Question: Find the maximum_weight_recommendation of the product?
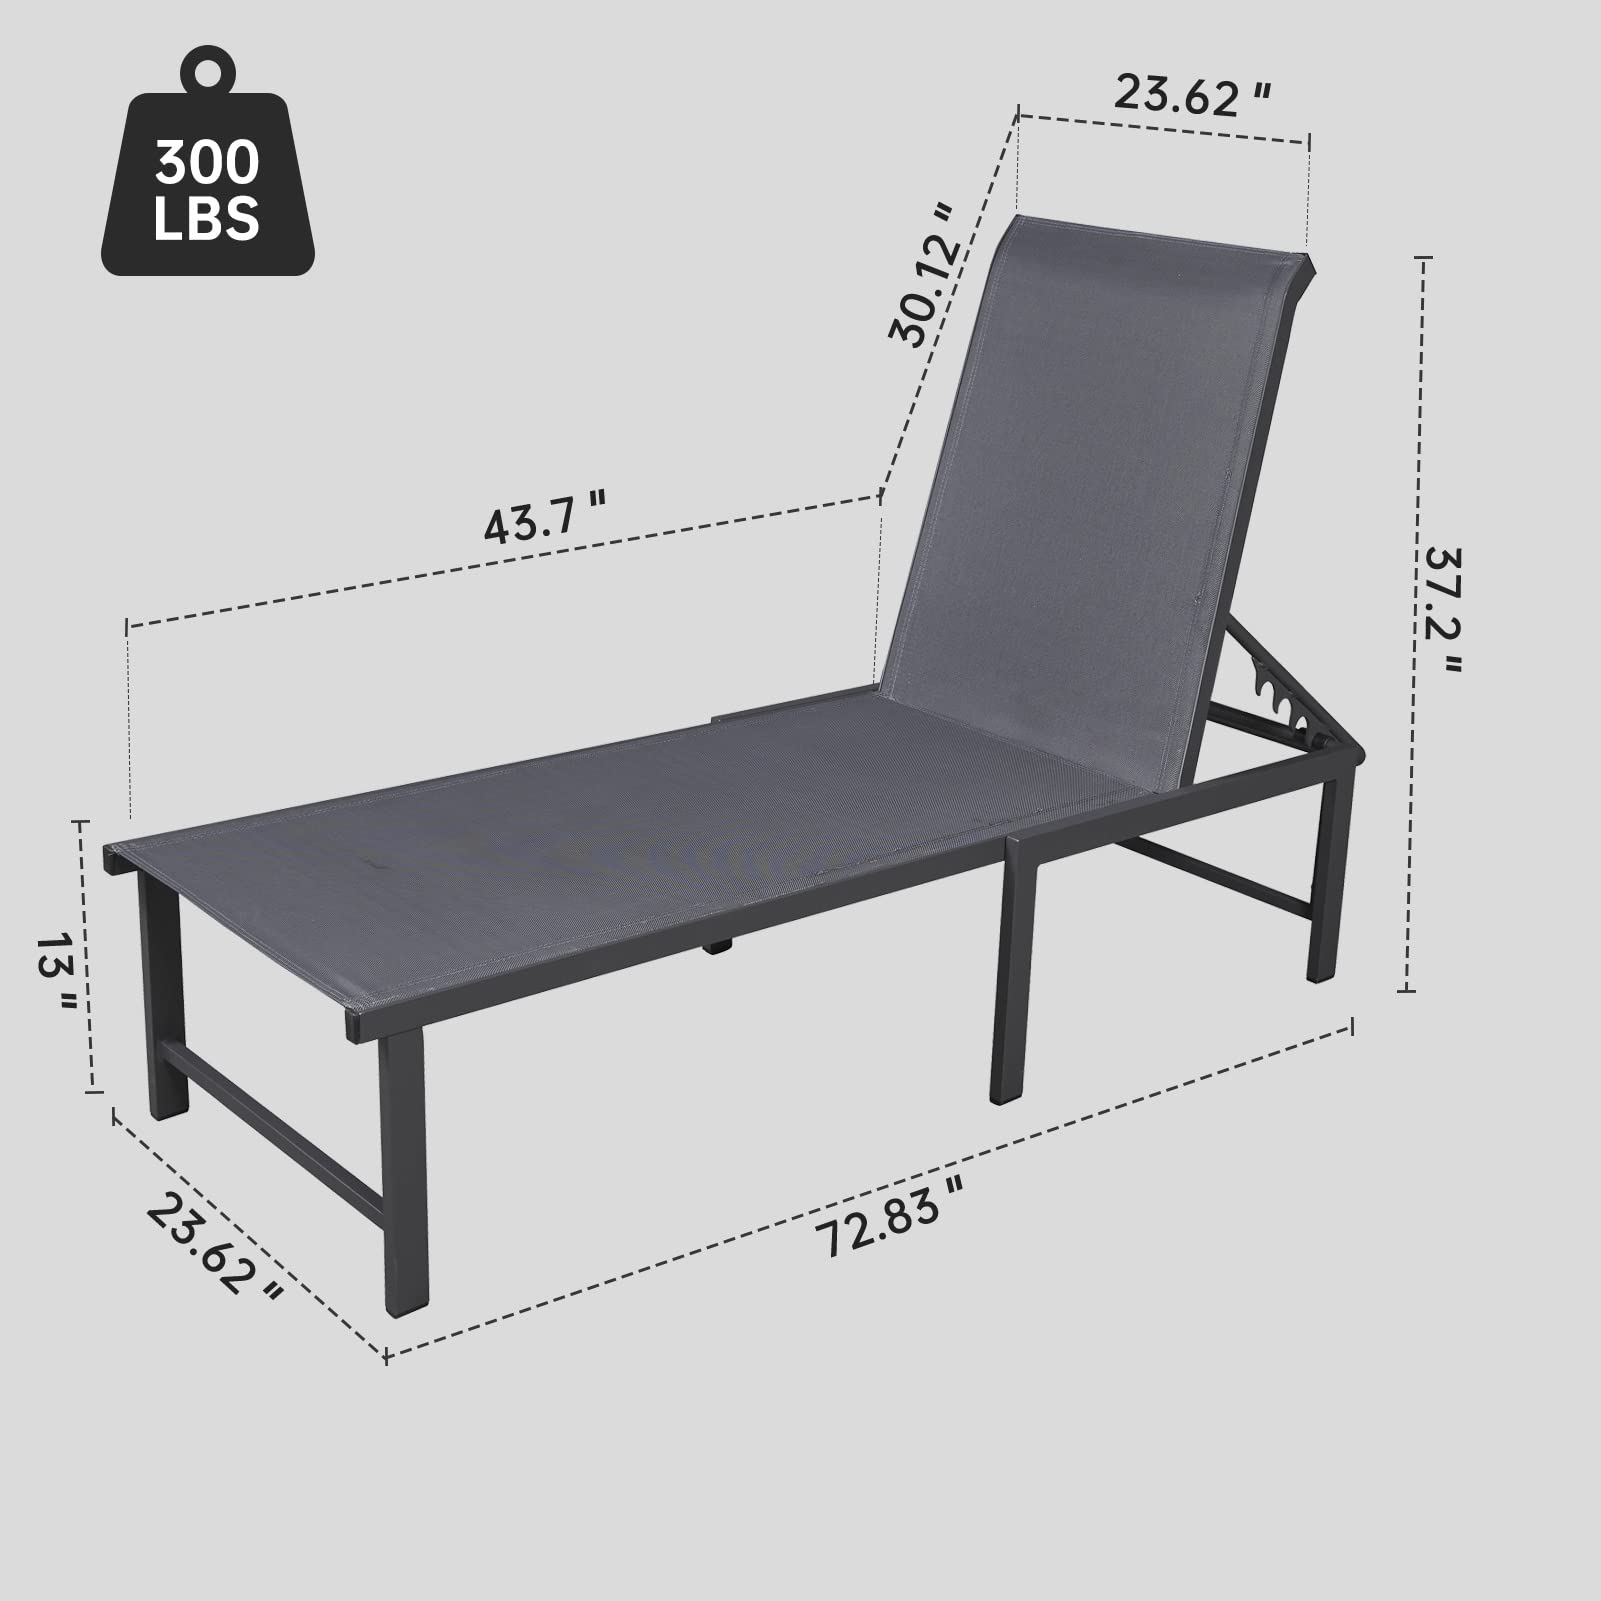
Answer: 300 pound